Hwang Yau-tai

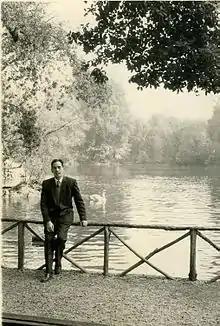
Hwang Yau-tai in the late '50s at Villa Borghese in Italy. Photographer unknown

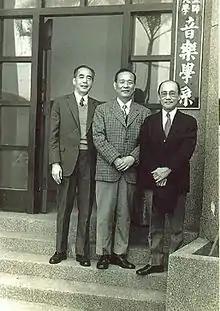
The "Three Friends of Winter": Composer Hwang Yau-tai (left) with composer Lin Sheng-shih and lyricist Harold H. T. Wei (Han-zhang Wei) in Hong Kong, mid 1960s

In 1957, with the help of friends from Tai Tung High School in Hong Kong, he furthered his studies in Europe. In London, Professor Harry Stubbs taught him practical composing techniques, and in Switzerland, Padre Kellin illustrated the use of modes in religious music. In Rome, two famous professors taught him musical composition. Maestro Franco Margola at the Pontifical Academy in Rome trained him further in classical harmony, modern harmony, and orchestration, while Maestro Edgardo Carducci taught him strict modal counterpoint and modern composition. After six years of hard work, he succeeded in obtaining a Master of Composition degree from the Mondiale Academy of Art. Hwang Yau-tai has earned his living by teaching, composing songs, copying manuscripts, and printing music. He has been invited to compose songs frequently for schools, institutes, and various associations. In Hong Kong, Taiwan, and cities in southeast Asia and the United States, his compositions are performed regularly, and his tutor, Maestro Margola, often conducts Hwang's orchestral works in Bologna and Parma, Italy.